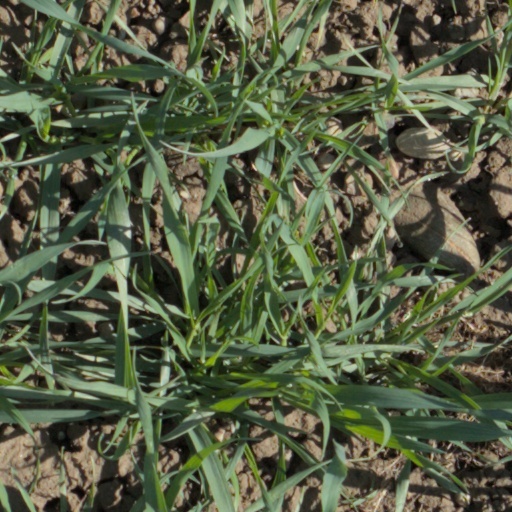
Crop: wheat